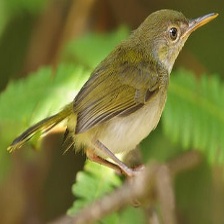
Species: TAILORBIRD
Scientific name: ORTHOTOMUS ATROGULARIS